Ice rink

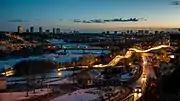
Ice cross downhill track in Edmonton, Canada, 2015

The organized format of broomball uses the rink dimensions defined by a standard Canadian ice hockey rink.